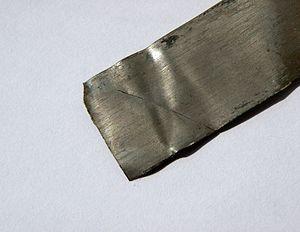
Le permalloy est une gamme d'alliages à propriétés magnétiques à base de nickel et de fer, et également souvent, en moindres proportions, de molybdène et de manganèse.